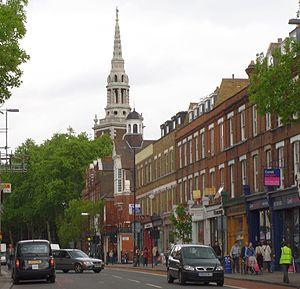
Upper Street est une avenue de Londres.